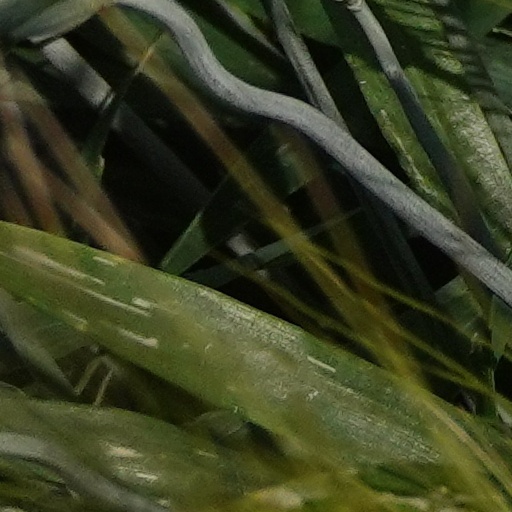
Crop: wheat